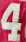
Number: 4